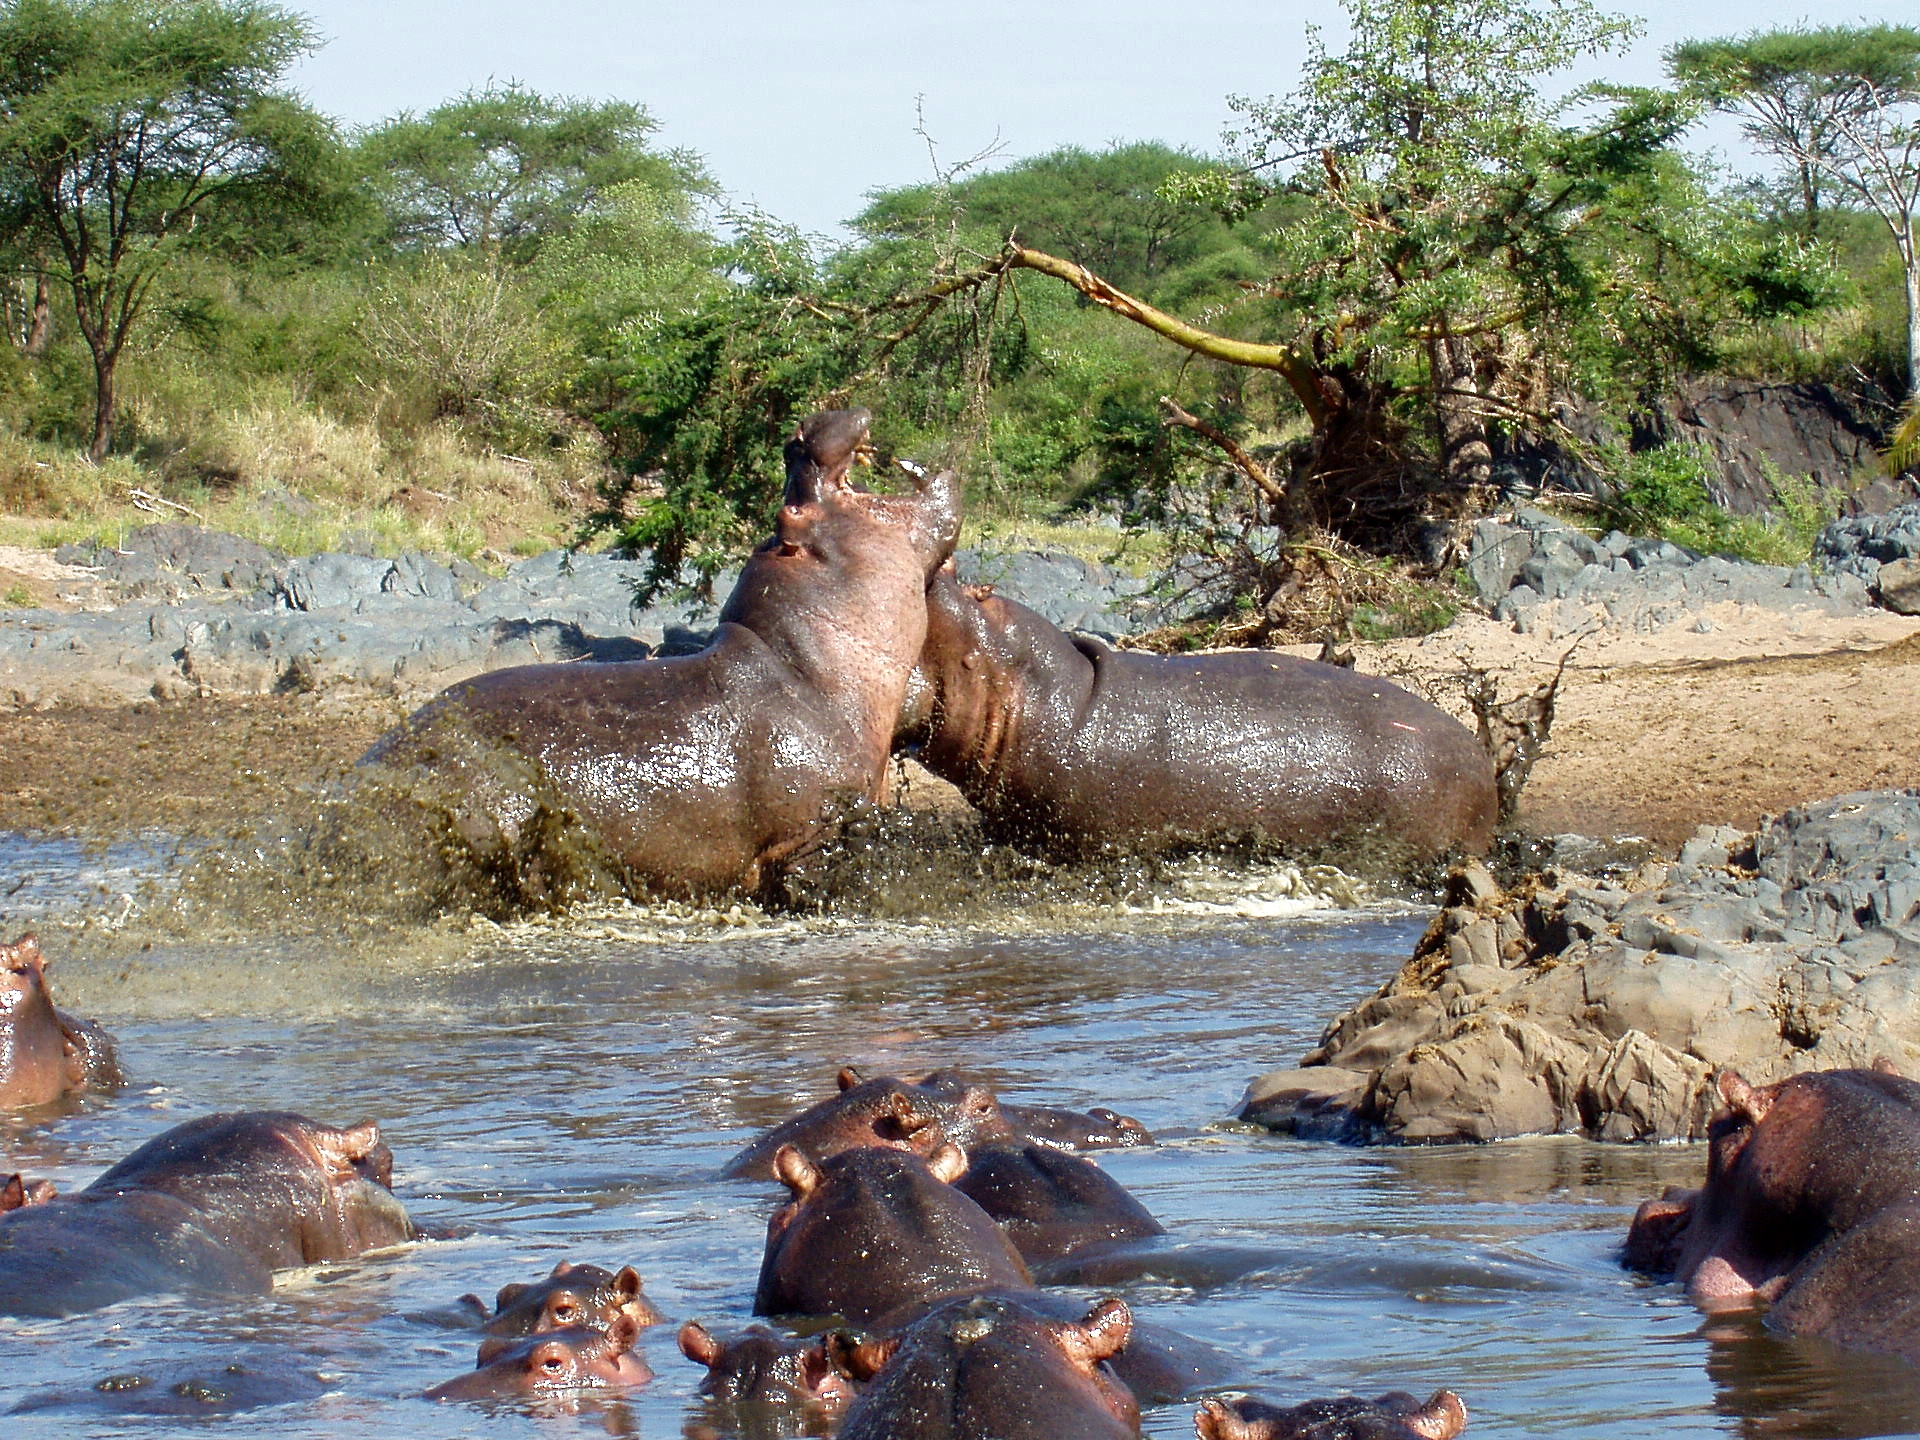
nature, travel, wildlife, wild, zoo, natural, africa, fauna, fight, tanzania, habitat, safari, hippopotamus, serengeti, territory, hippos